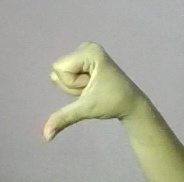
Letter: waw